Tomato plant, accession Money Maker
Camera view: vertical (180 deg); turntable rotation: 150 degrees
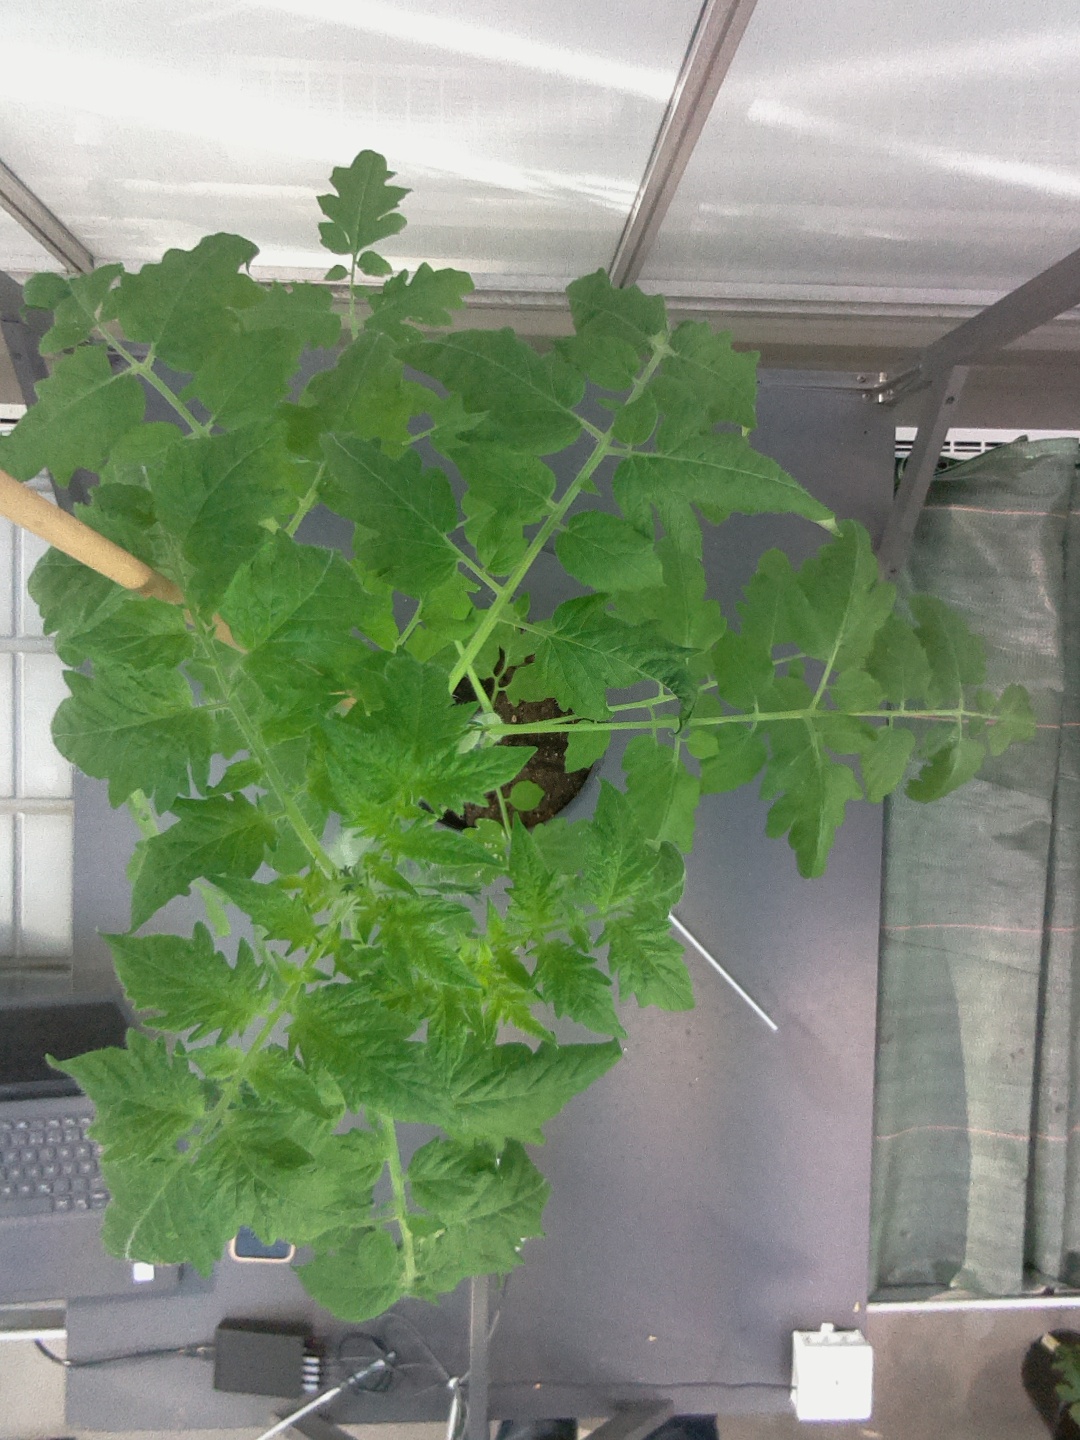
BBCH growth stage 16: 12 of true leaves visible